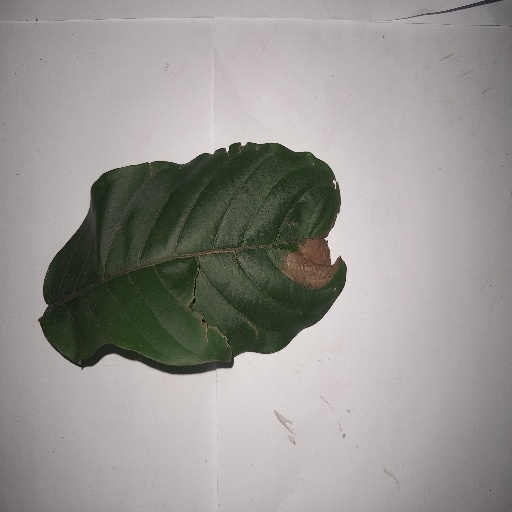
Species: HariTaki
Leaf condition: Bacterial Spot